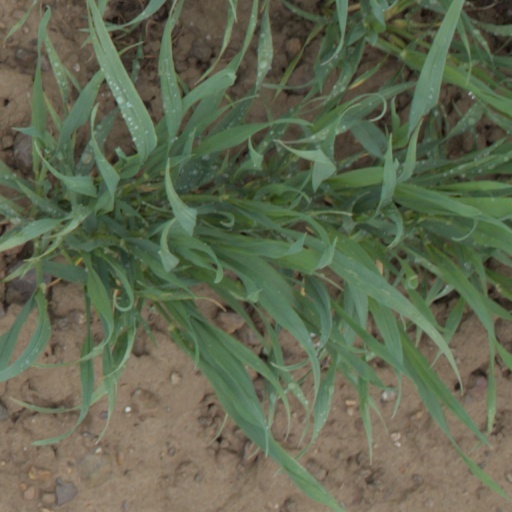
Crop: wheat